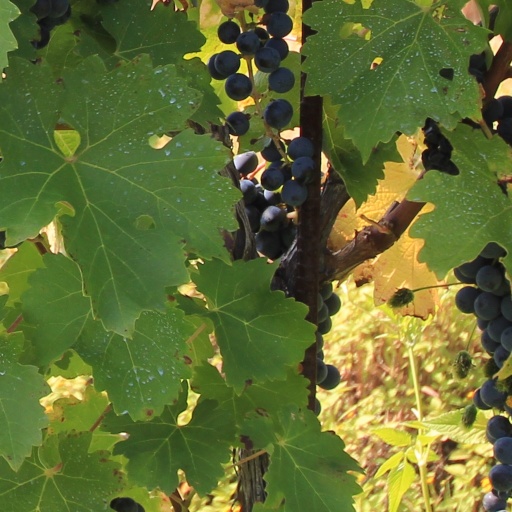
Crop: grape